Vyacheslav Molotov

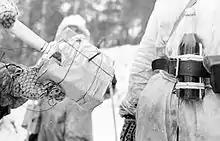
For lack of better weapons, Soviet tanks in the Winter War were often destroyed with satchel charges and Molotov cocktails, a name coined by the Finnish defenders. The name was a pejorative reference to the Soviet foreign minister.

Following Stalin's death, a realignment of the leadership strengthened Molotov's position. Georgy Malenkov, Stalin's successor in the post of General Secretary of the Communist Party of the Soviet Union, reappointed Molotov as Minister of Foreign Affairs on 5 March 1953. Although Molotov was seen as a likely successor to Stalin in the immediate aftermath of his death, he never sought to become leader of the Soviet Union. A Troika was established immediately after Stalin's death, consisting of Malenkov, Beria, and Molotov, but ended when Malenkov and Molotov deceived Beria. Molotov supported the removal and later the execution of Beria on the orders of Khrushchev. The new Party Secretary, Khrushchev, soon emerged as the new leader of the Soviet Union. He presided over a gradual domestic liberalisation and a thaw in foreign policy, as was manifest in a reconciliation with Josip Broz Tito's government in Yugoslavia, which Stalin had expelled from the communist movement. Molotov, an old-guard Stalinist, seemed increasingly out of place in the new environment, but represented the Soviet Union at the Geneva Conference of 1955.